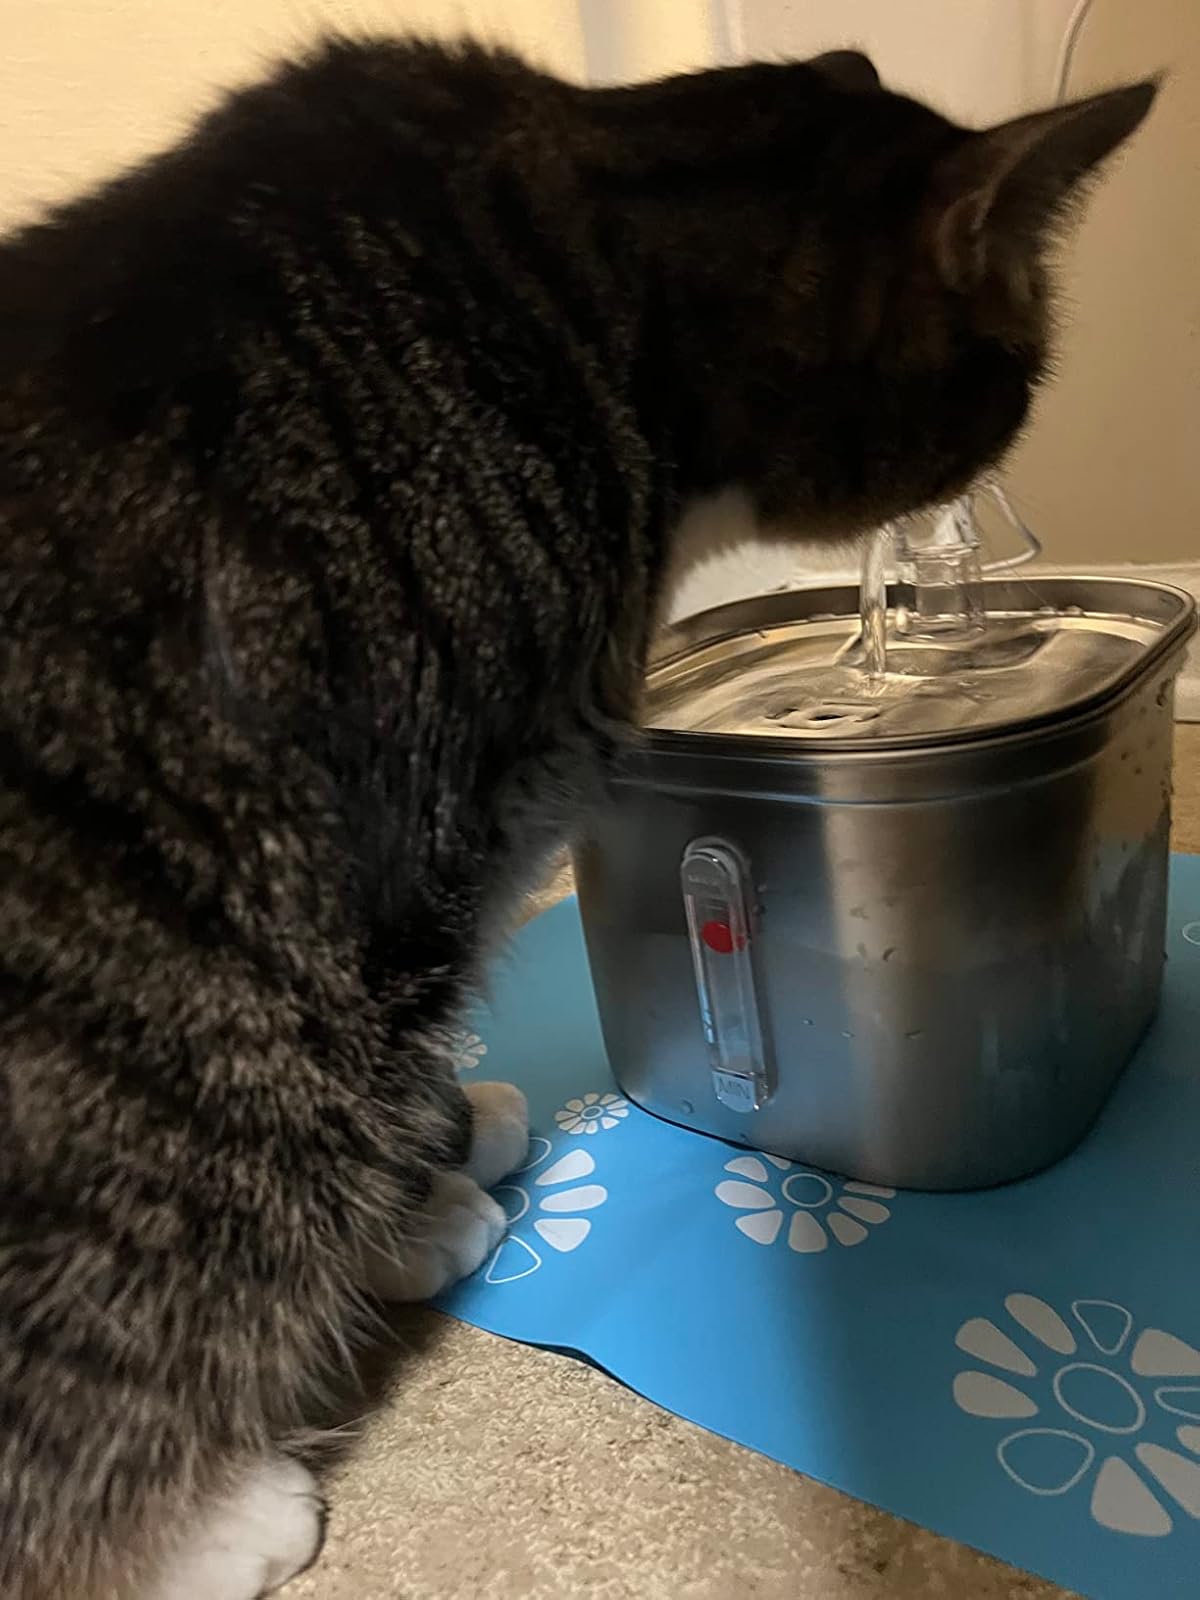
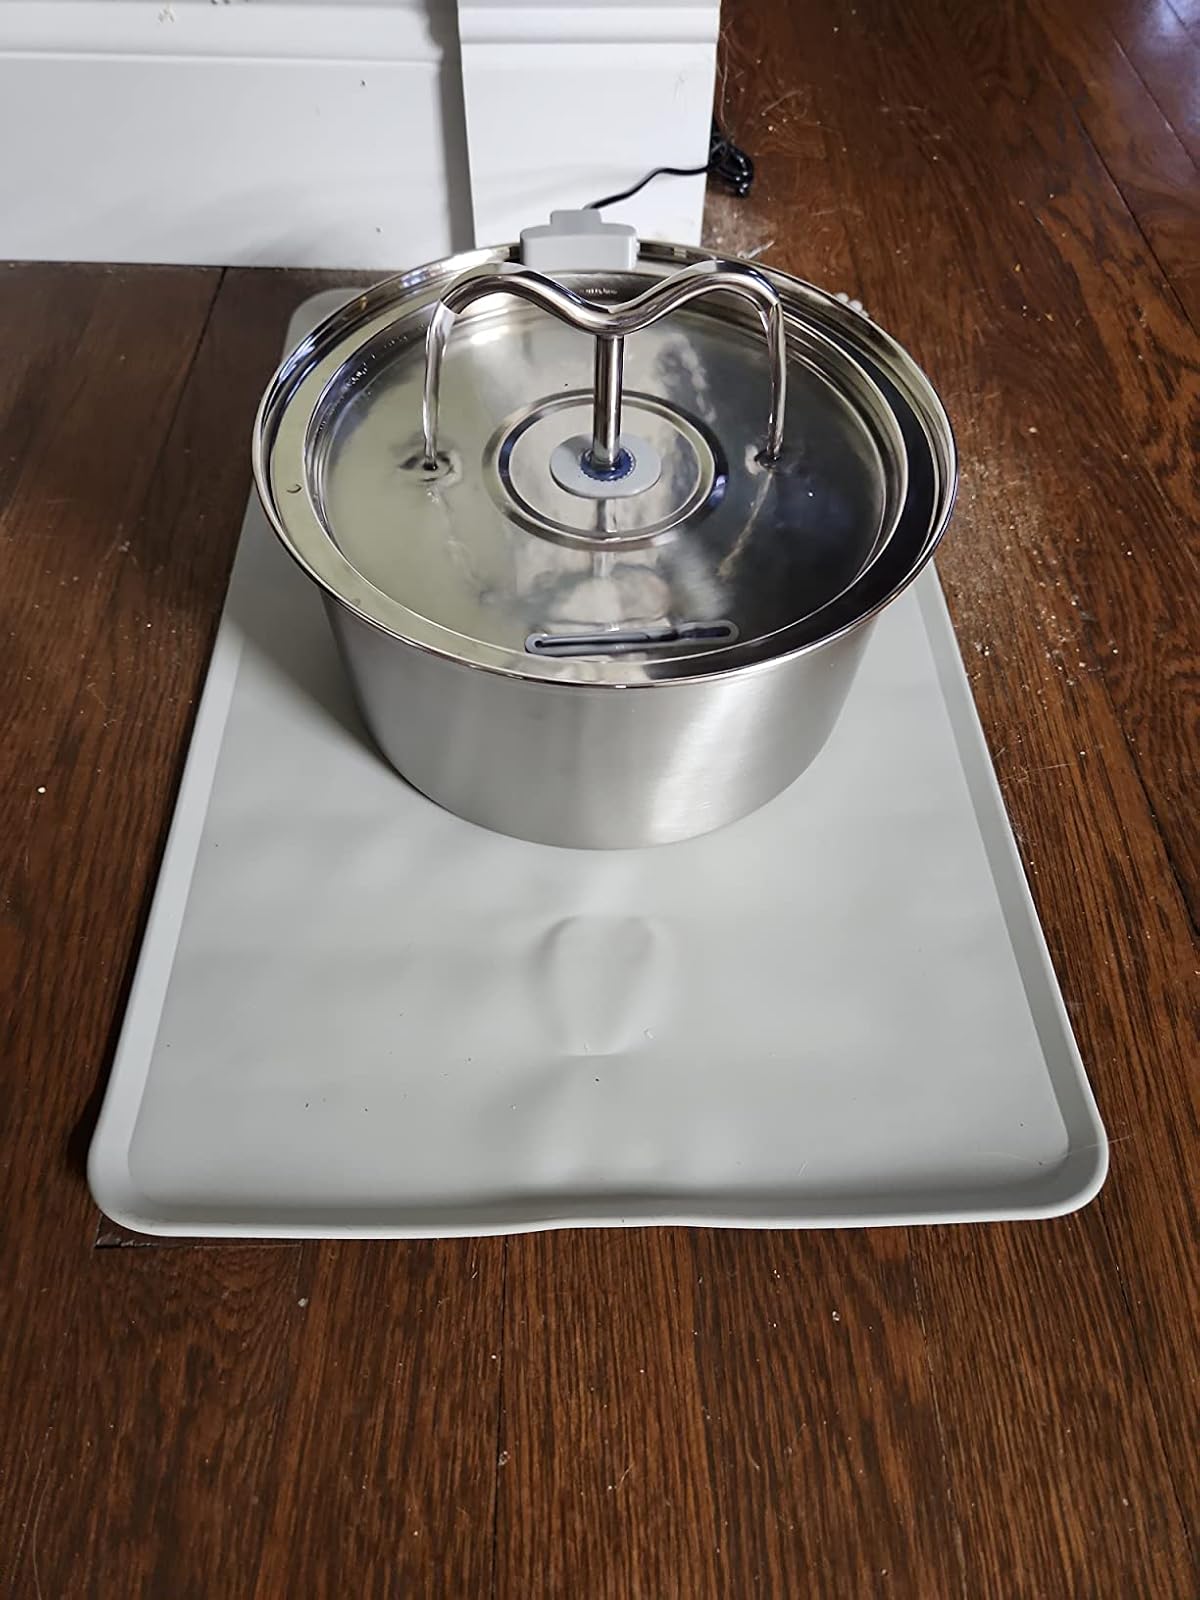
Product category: items_bowl
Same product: no